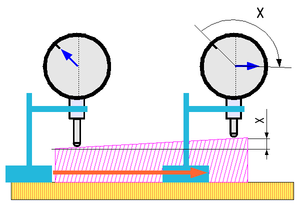
Principe de mesure d'un défaut de rectitude dans un plan. Italiano: Principio di misura di un difetto di planarità con un comparatore a quadrante.
Le comparateur est un appareil de mesure de longueur. Il n'indique pas une mesure absolue mais une mesure relative par rapport à un point de référence.